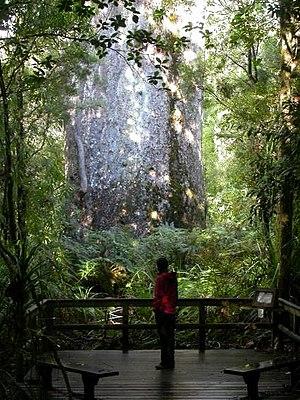
Te Matua Ngahere est un kauri géant de la forêt de Waipoua, dans la région de Northland, sur l'île du Nord de la Nouvelle-Zélande.